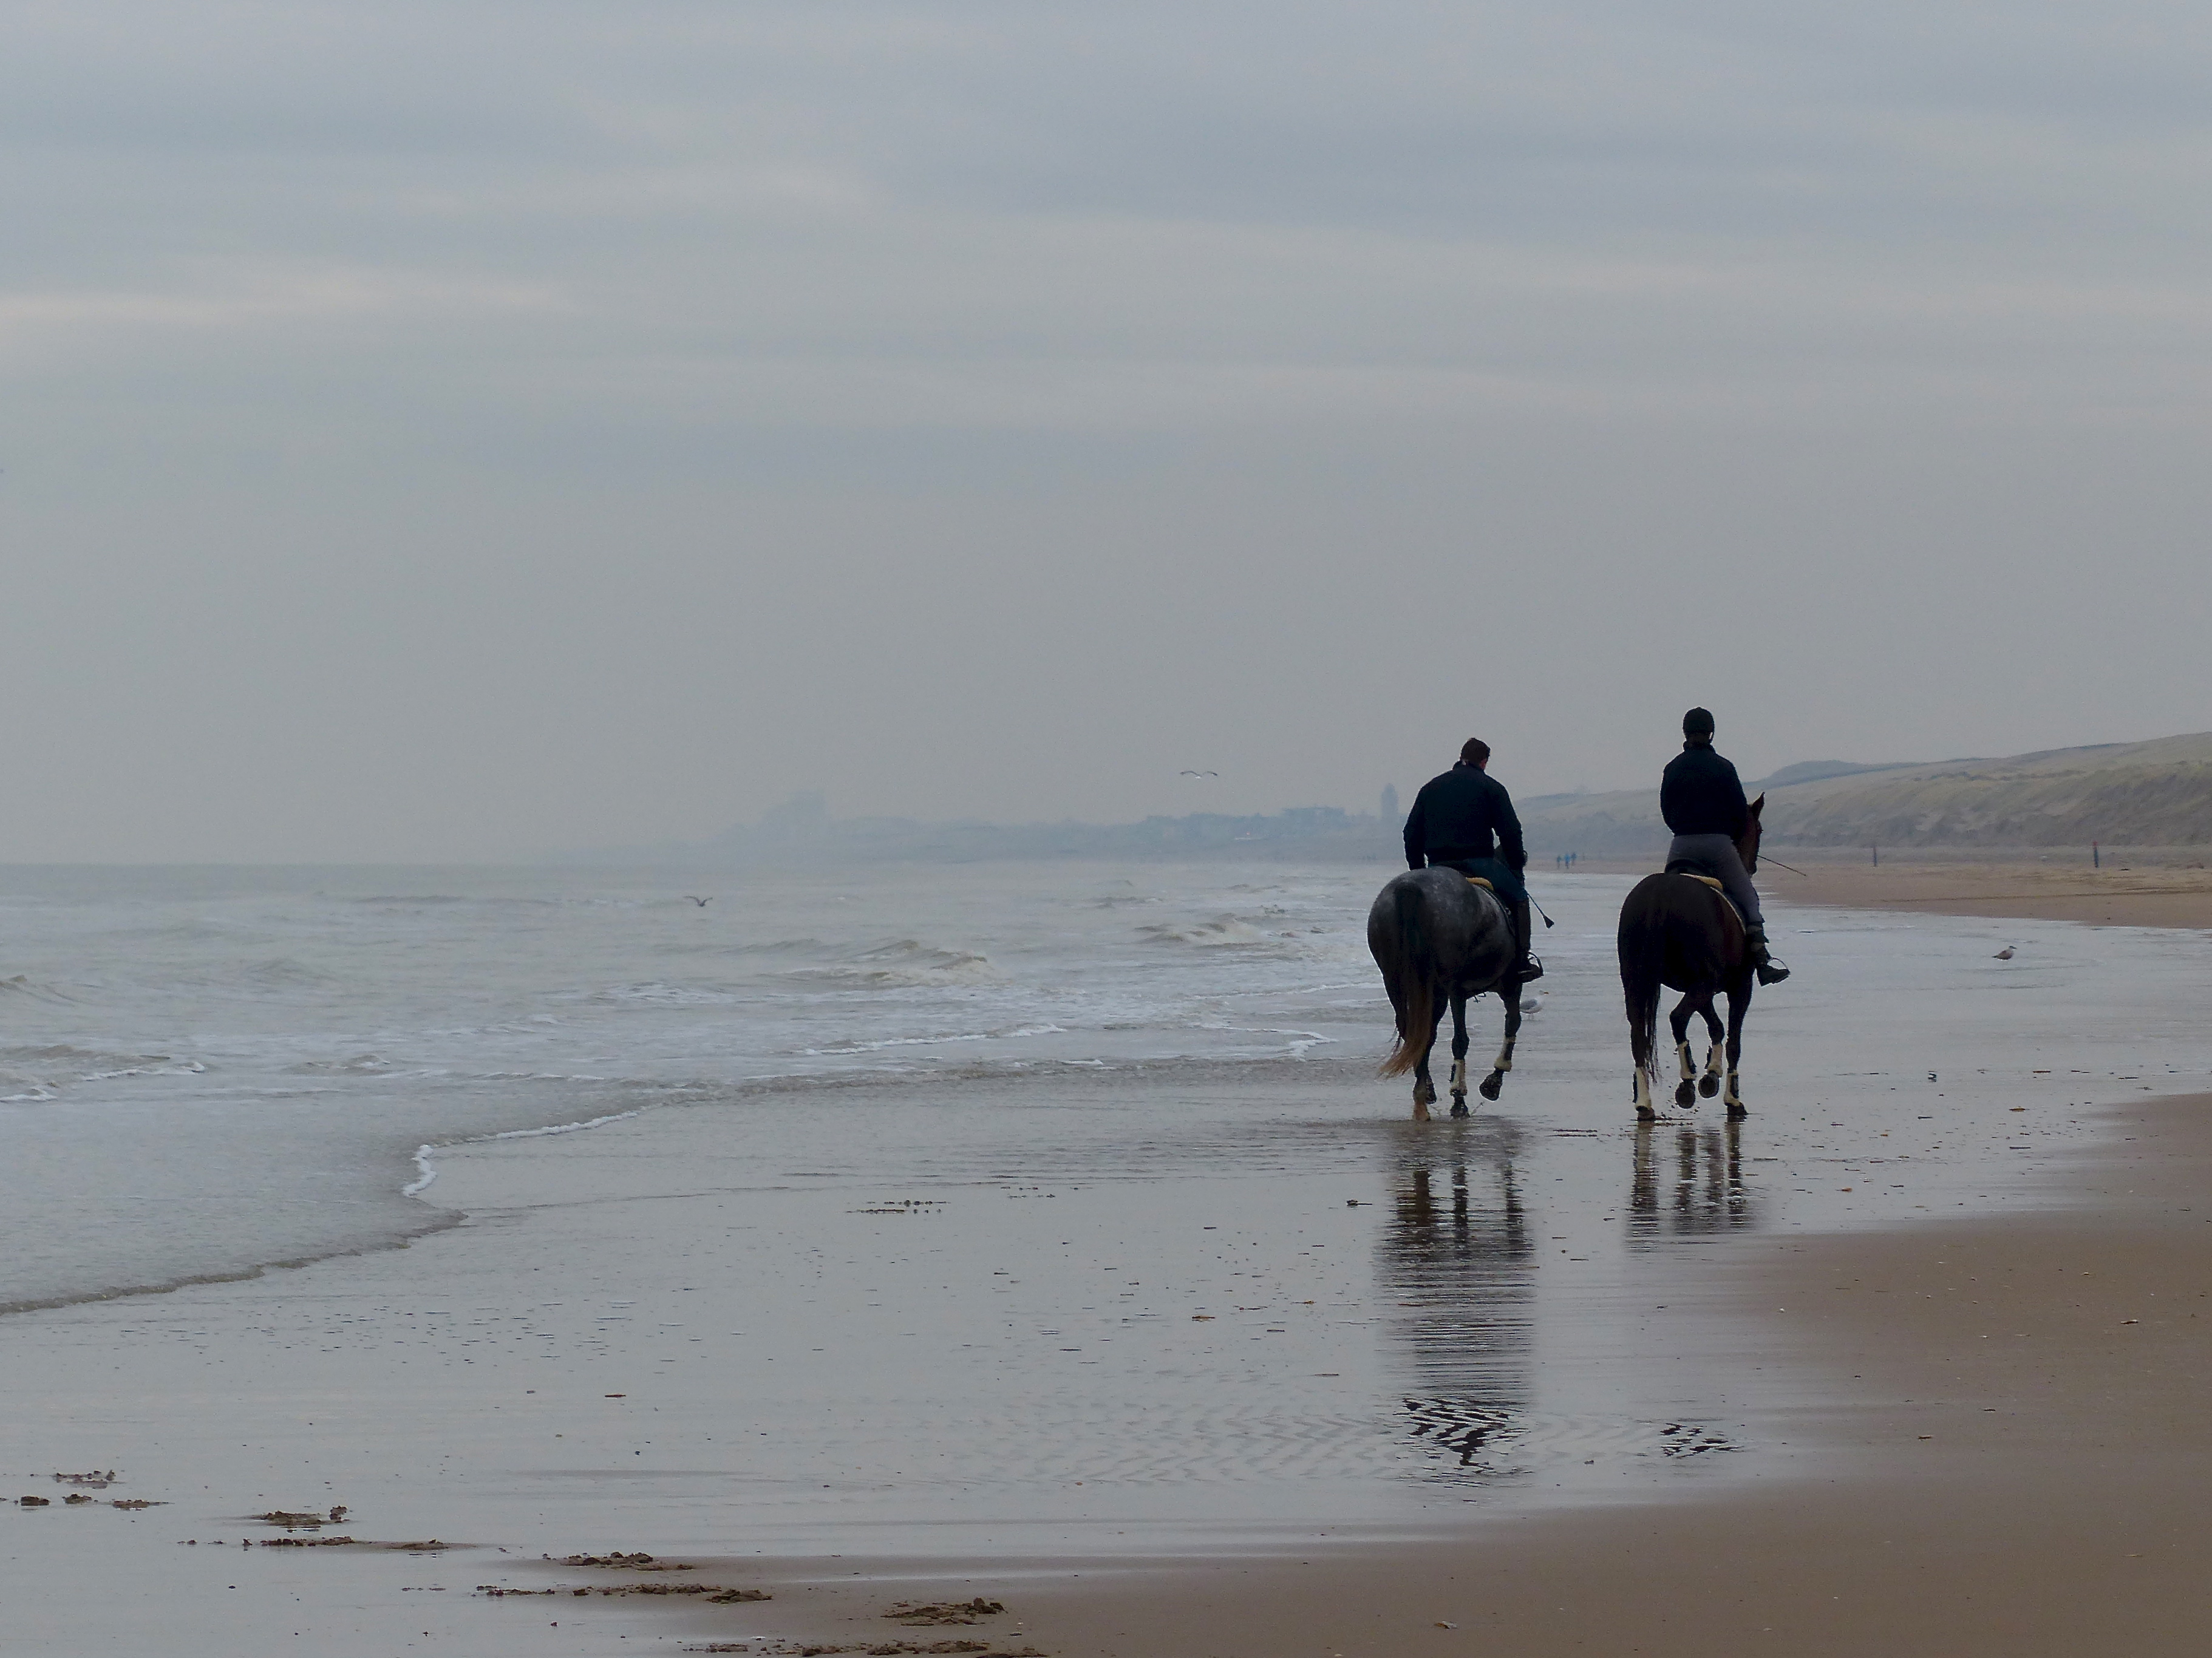
beach, sea, coast, water, sand, ocean, winter, shore, wave, horseback, body of water, horses, holland, riders, wassenaar, mudflat